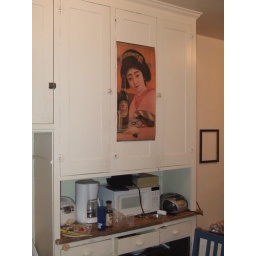
Put it in our kitchen on the cabinet